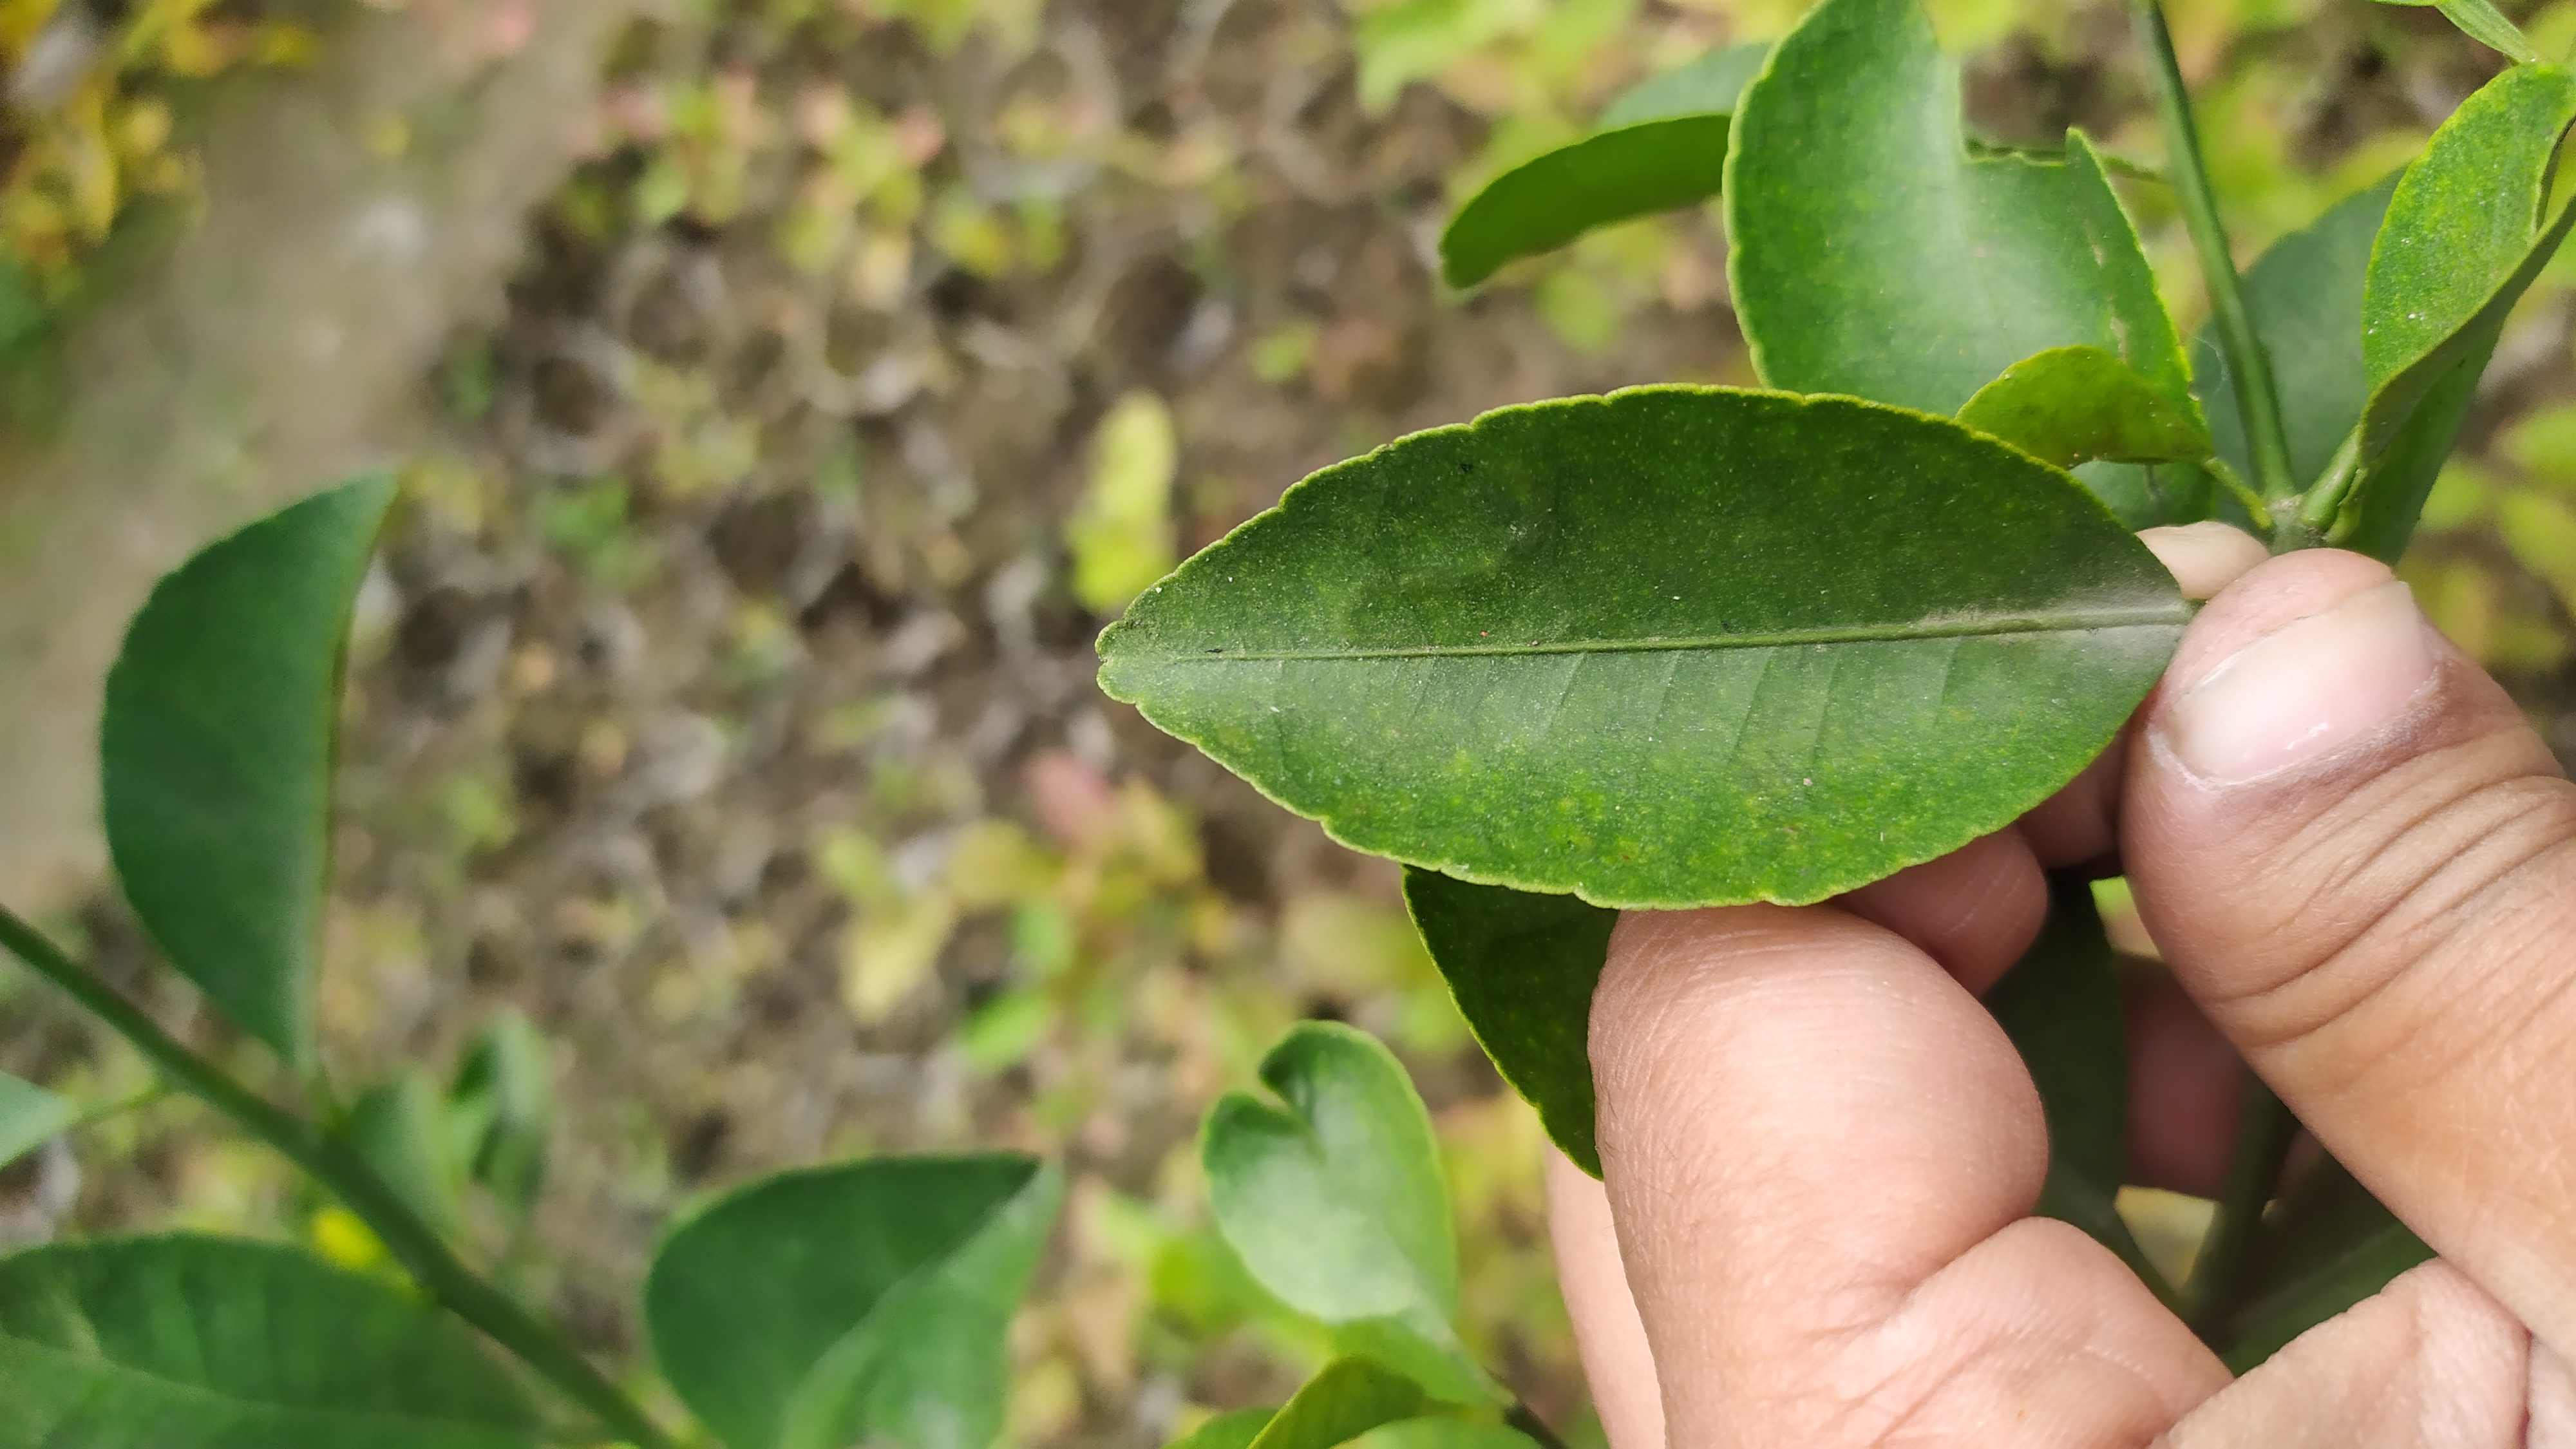
Mandarin leaf variety: China Mishti